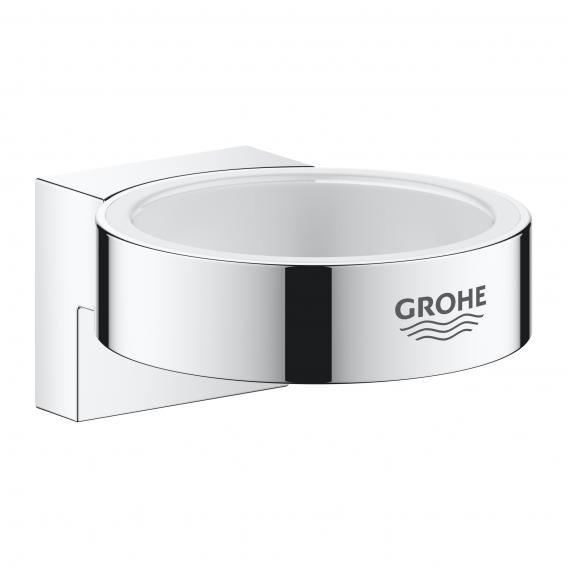
Grohe Selection holder for soap dispenser and tumbler chrome
Product features Grohe Selection Holder wall-mounted with concealed fittings drill hole spacing: 18 mm durable chrome surface, easy to clean (GROHE StarLight) Please note compatible with Grohe Selection soap dispenser and glass Specifications Item number: 41027000 Series: Selection Material: metal/plastic Colour: chrome Width (mm): 56 Height (mm): 30 Depth (mm): 66 Diameter (mm): 56 Type of item: brackets/fixtures Shipping Contains: wall bracket, set of fittings Packaging type: Parcel pdf Product data sheet pdf Care instructions
Brand: Grohe
Category: Hardware > Plumbing > Plumbing Fixture Hardware & Parts > Toilet & Bidet Accessories > Bidet Faucets & Sprayers